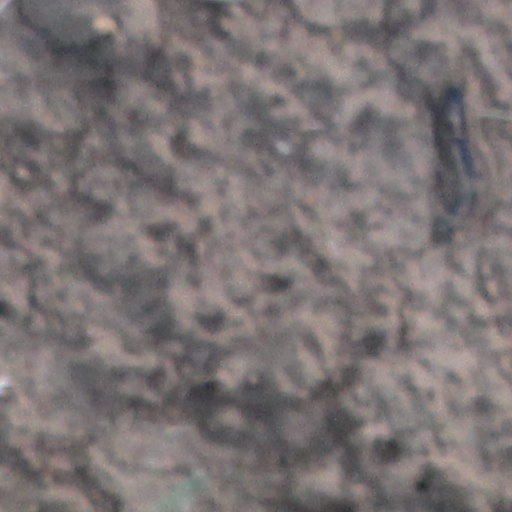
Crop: wheat